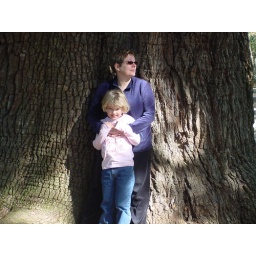
Frances and Ella at the base of Angel Oak tree near Charleston